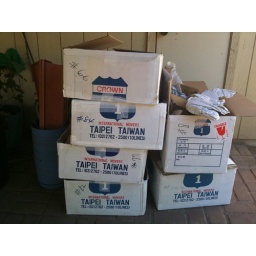
not shown: box full of paperback books in traditional chinese used to pad the card/print boxen